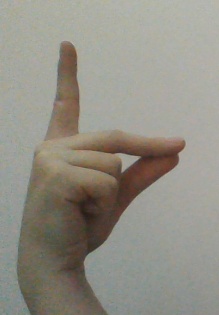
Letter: ta